Gillian Clarke

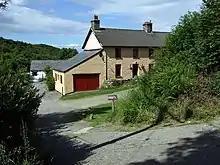
The house of Clarke's grandmother at Fforest Farm, near Fishguard

After university, Clarke spent a year working for the BBC in London. She then returned to Cardiff, where she gave birth to her daughter, Catrin, and two sons. About Catrin she wrote a poem under her name. Clarke worked as an English teacher, first at the Reardon-Smith Nautical College and later at Newport College of Art.